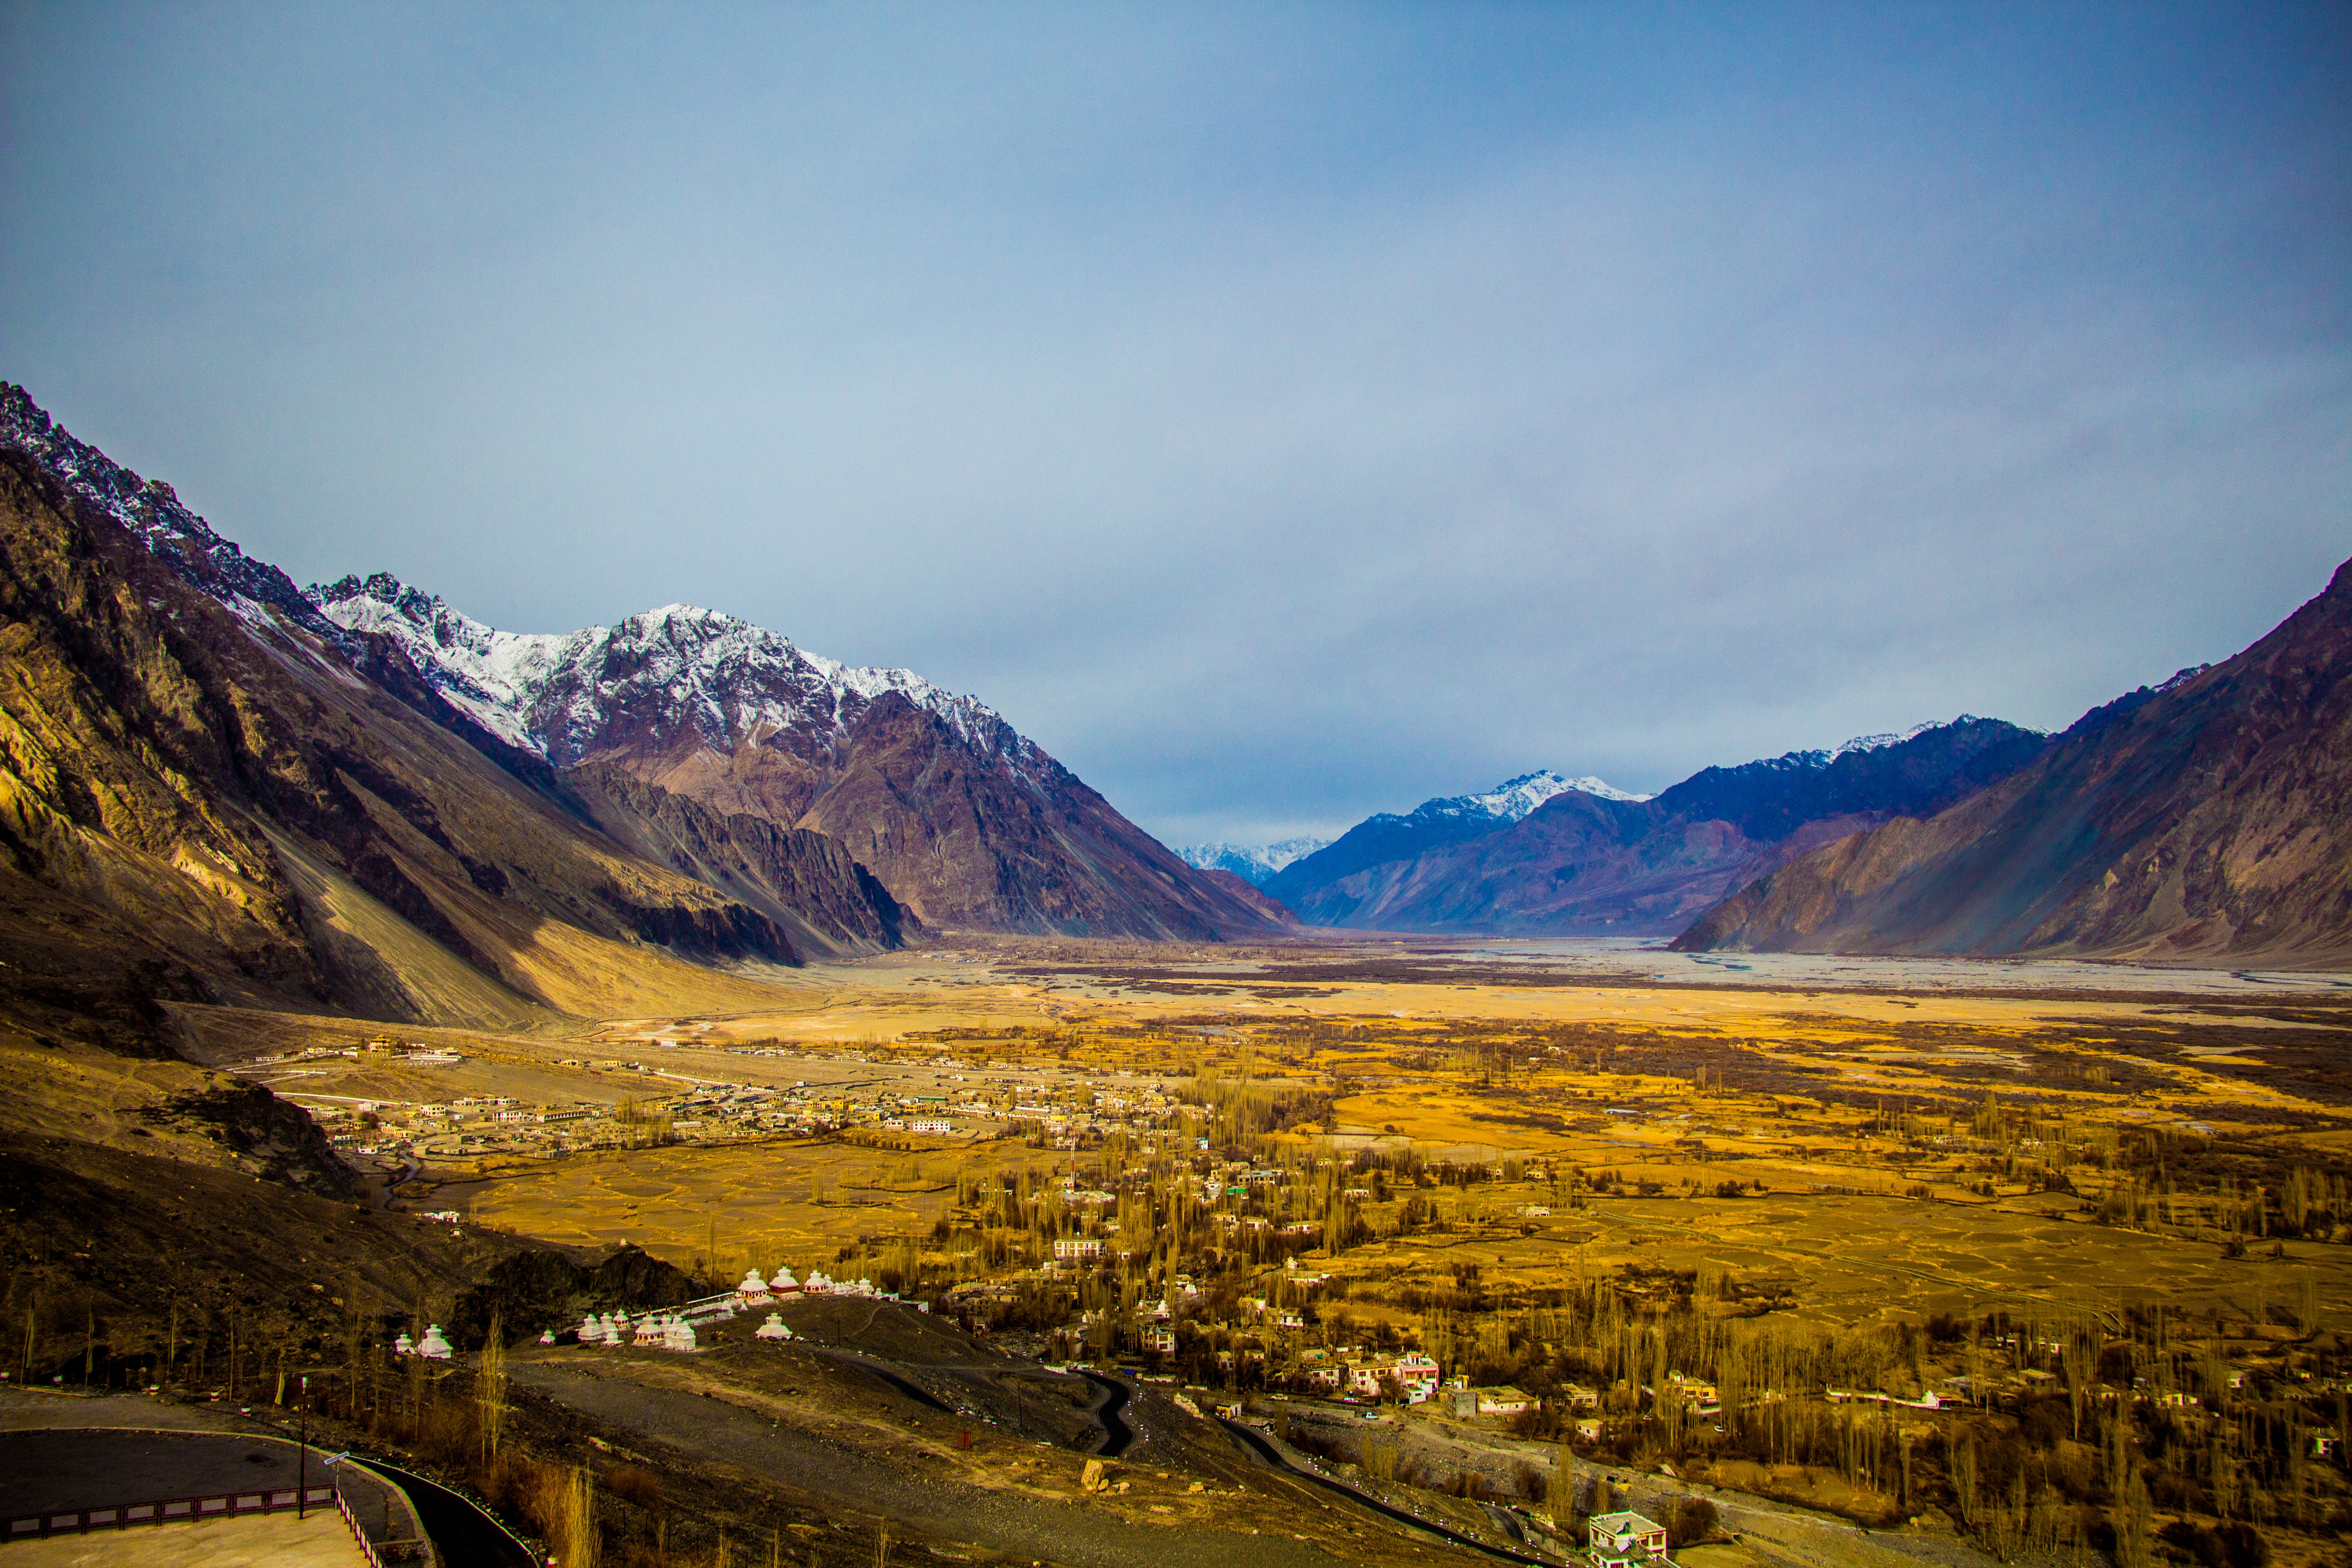
mountainous landforms, mountain, highland, sky, nature, mountain range, natural landscape, wilderness, valley, hill, fell, cloud, landscape, road, mountain pass, tundra, ecoregion, alps, national park, plain, geology, plateau, ridge, grassland, sunlight, tourism, fjord, river, massif